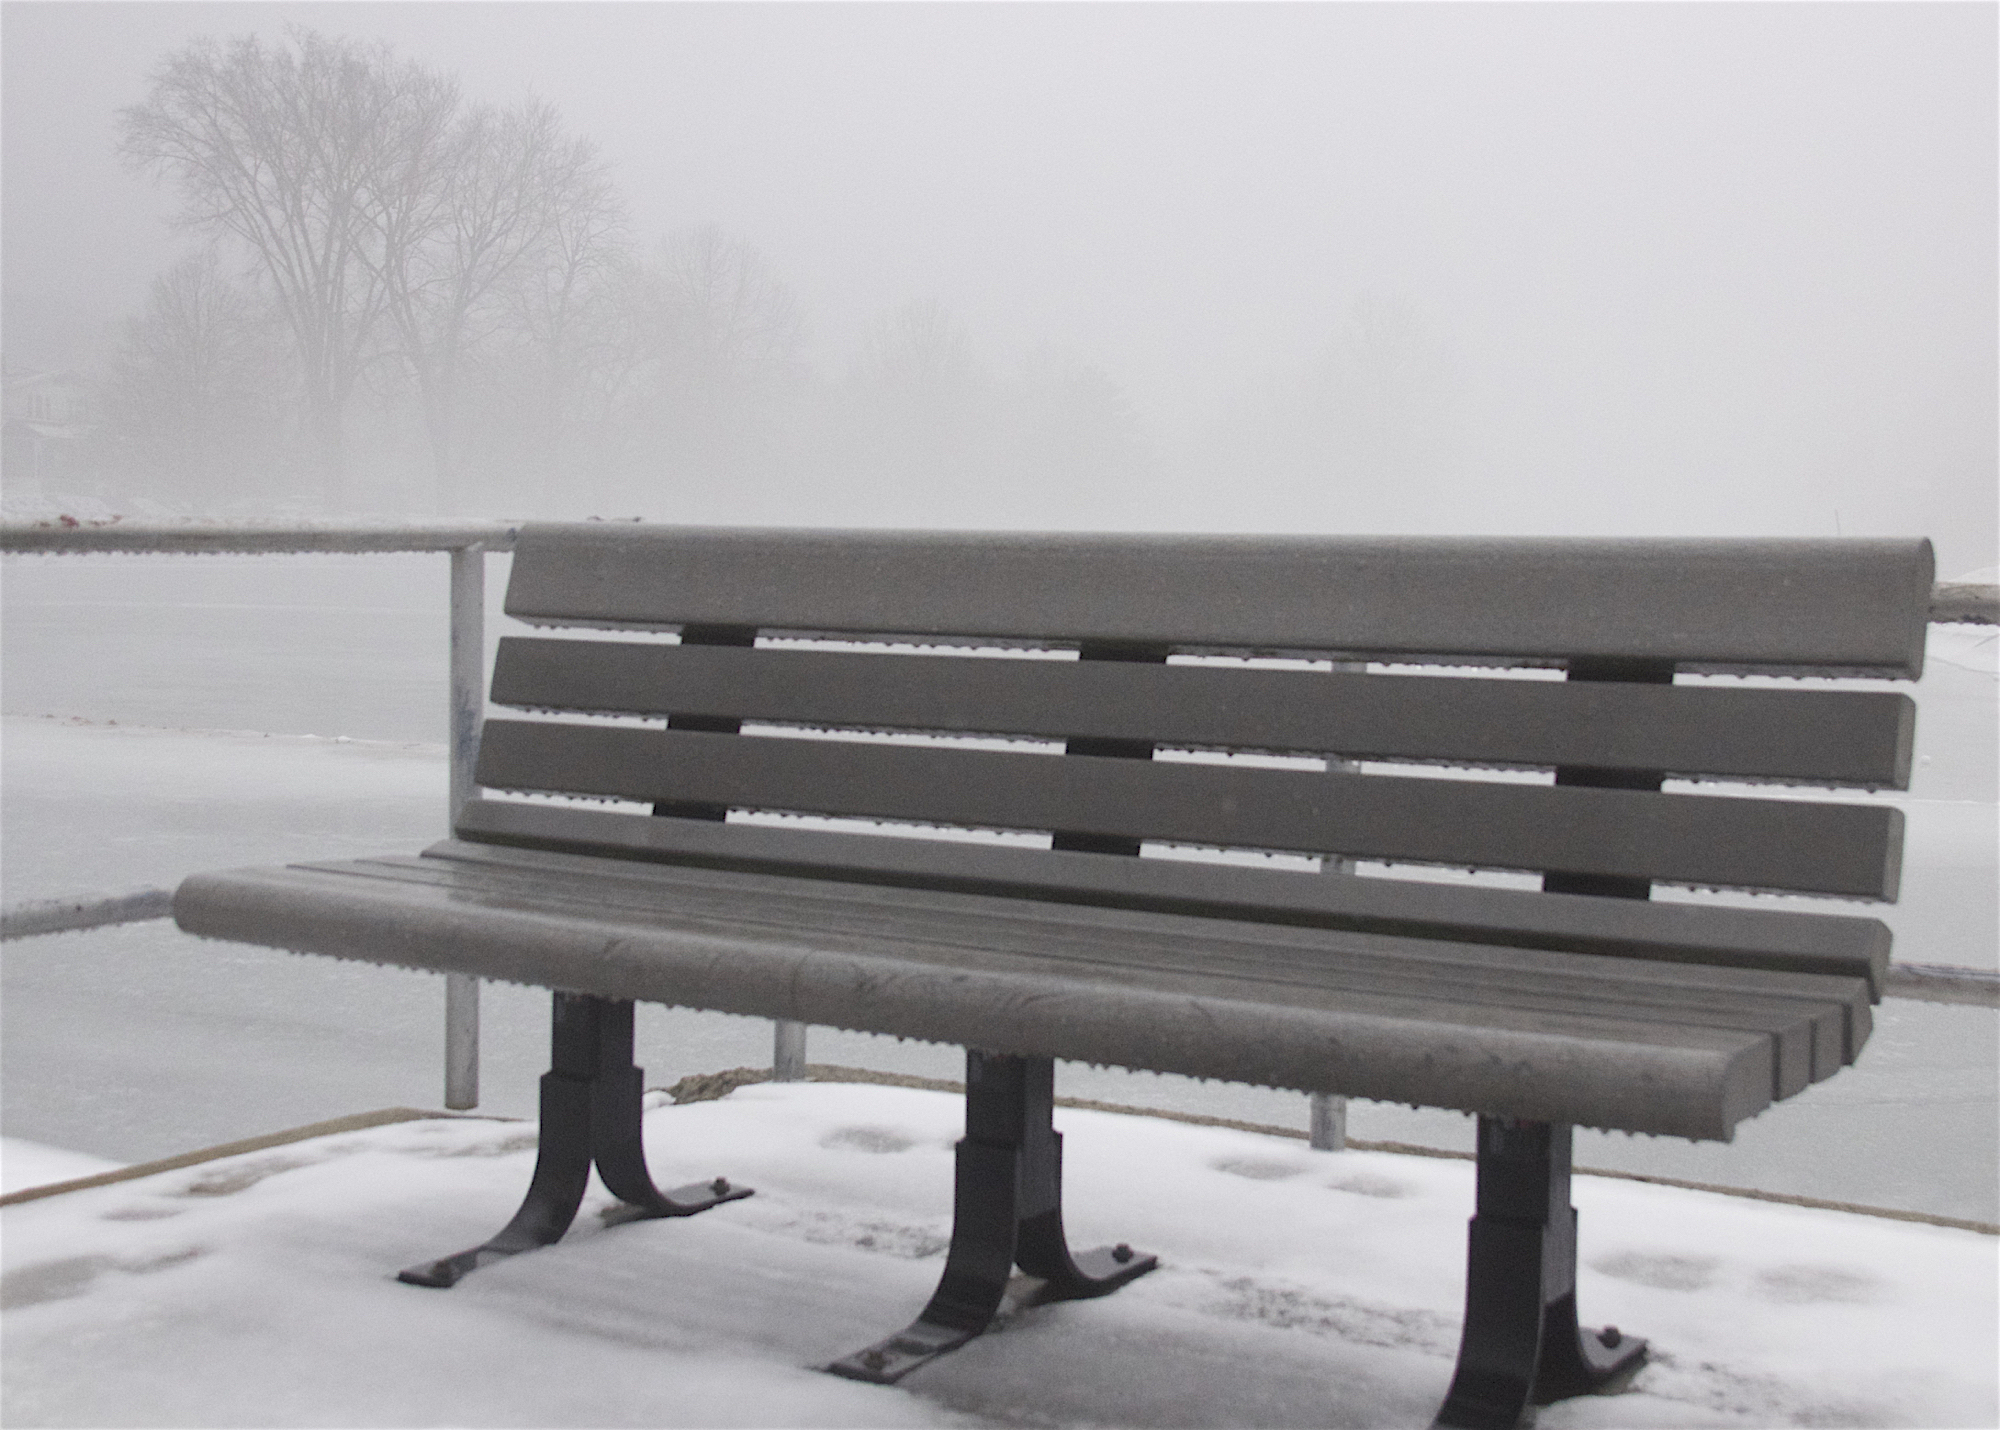
table, bench, furniture, couch, bumper, benchmonday, hbm, outdoor furniture, man made object, automotive exterior, bed frame, studio couch